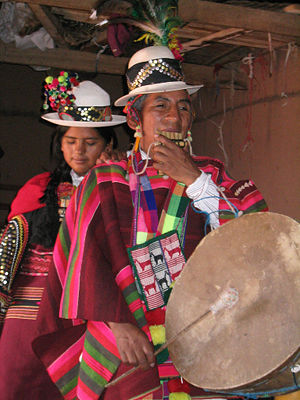
Bolivia / Demografi / Etnicitet
Aymaraer ved en festival i Sucre.
Bolivia, officielt Den Flernationale Stat Bolivia, er en indlandsstat i det vestlige Sydamerika. Hovedstaden er Sucre, mens La Paz er regeringsby og landets finansielle centrum. Bolivias største by og industrielle centrum er Santa Cruz de la Sierra, der ligger i den lavtliggende østbolivianske region Llanos Orientales.